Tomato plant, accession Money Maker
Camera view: horizontal (90 deg, fisheye); turntable rotation: 210 degrees
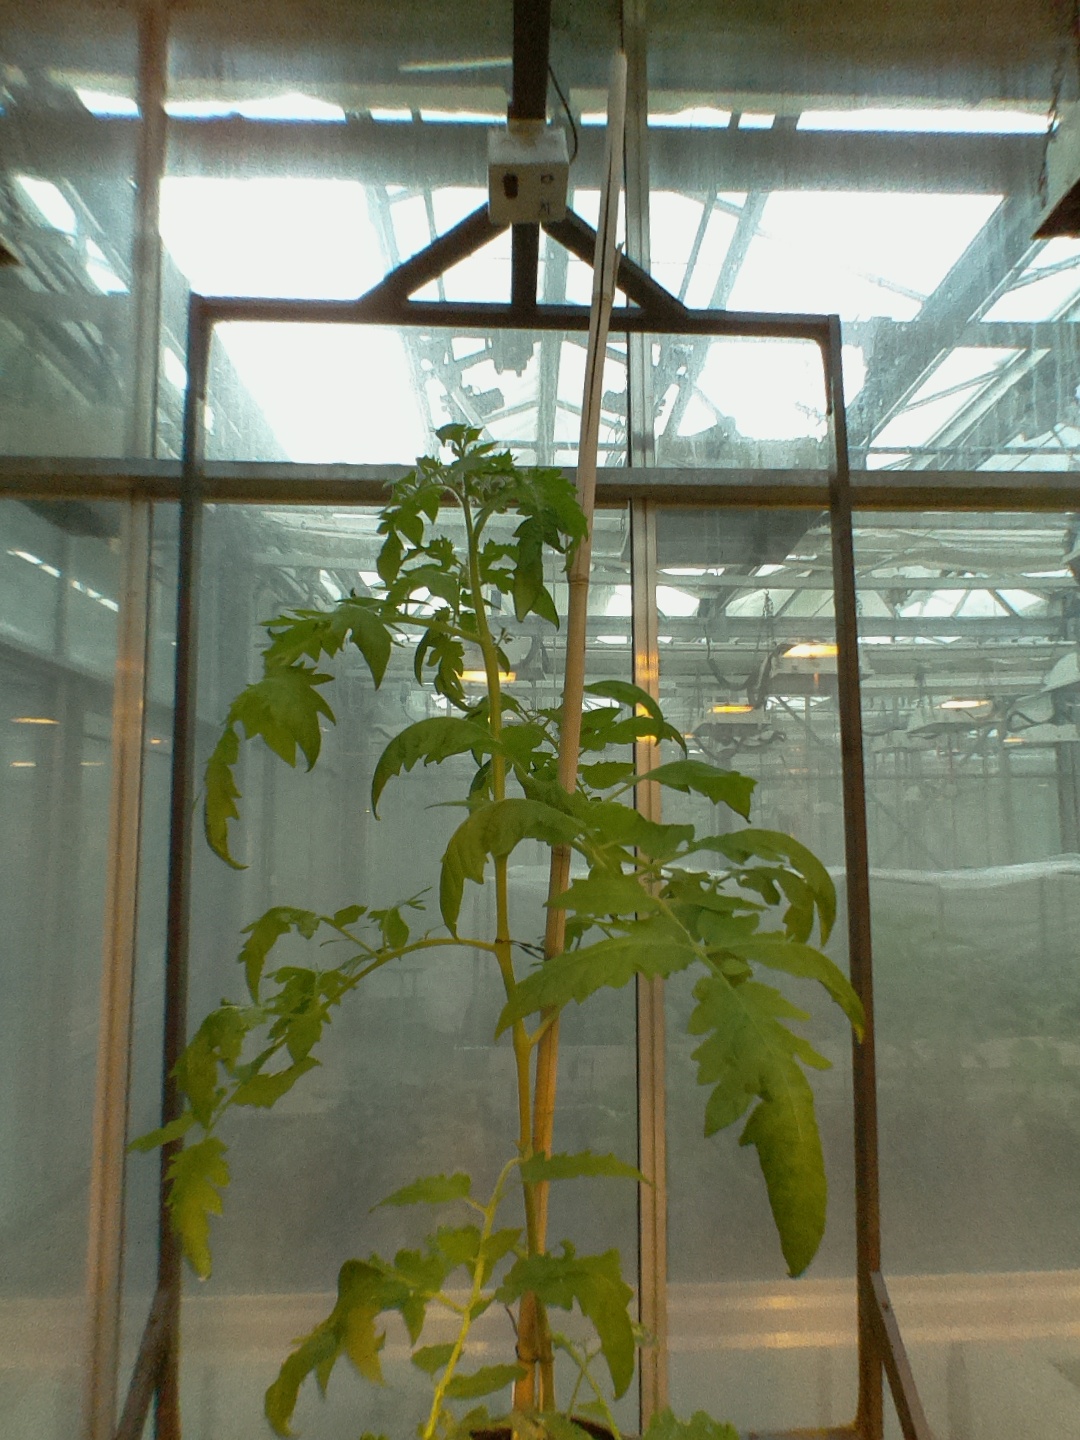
BBCH growth stage 54: 4 inflorescences visible